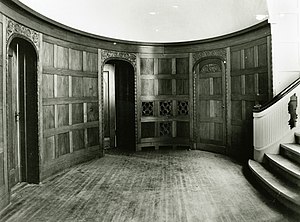
Christian Olrik (arkitekt) / Værker
Interiør fra hall i samme, også 1949
Jørgen Christian Fenger Olrik var en dansk arkitekt, der især har skabt en række militærbygninger og fabriksanlæg i nyklassicisme og funktionalisme.